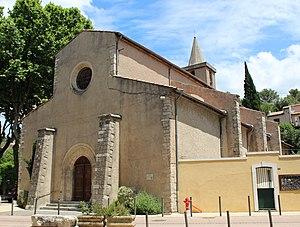
L'église Saint-Sauveur
La Roquebrussanne est une commune française située dans le département du Var, en région Provence-Alpes-Côte d’Azur.